Wetsuit

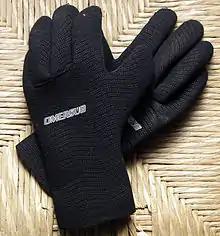
Neoprene wetsuit gloves

Usually a wetsuit has no covering for the feet, hands or head, and the diver must wear separate neoprene boots, gloves and hood for additional insulation and environmental protection. Other accessories to the basic suit include pockets for holding small items and equipment, and knee-pads, to protect the knee area from abrasion and tearing, usually used by working divers. Suits may have abrasion protection pads in other areas depending on the application.